Ebenezer Skellie

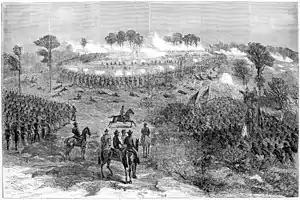
"Grant's Campaign - The Battle at Chapin's [sic] Farm, September 29, 1864 (Alfred Waud, "Harper's Weekly").

On September 29, 1864, Skellie joined his regiment's list of casualties when he was seriously wounded in action during the Battle of Chaffin's Farm. After sustaining two gunshot wounds to the back and one to his leg, he was carried from the field of battle in a blanket to a field hospital nearby, where his injured leg was amputated. Subsequently transferred to the Central Park Hospital in New York City, he was recommended for promotion by brevet to second lieutenant while he was convalescing. Finally released from the hospital on June 24, 1865, he was then honorably discharged three days later. In his "History of the One Hundred and Twelfth Regiment N.Y. Volunteers", penned in 1866, regimental chaplain Rev. William L. Hyde described how Skellie was felled: